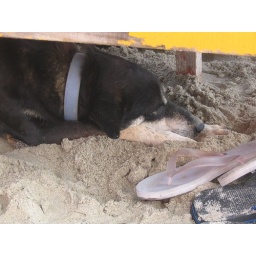
This pooch took up residence under our beach chairs two days in a row.